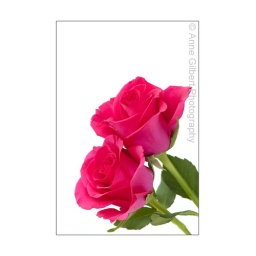
Two cerise pink roses in bloom against a white background